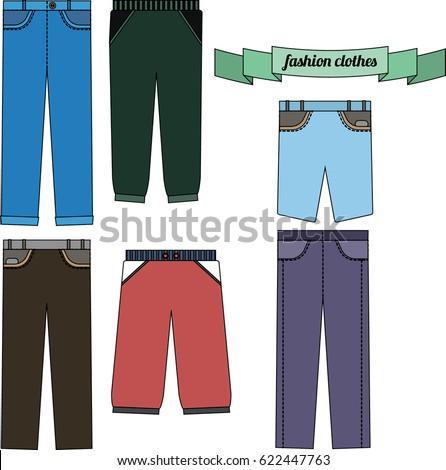
set of men 's and women 's trousers , jeans , shorts .